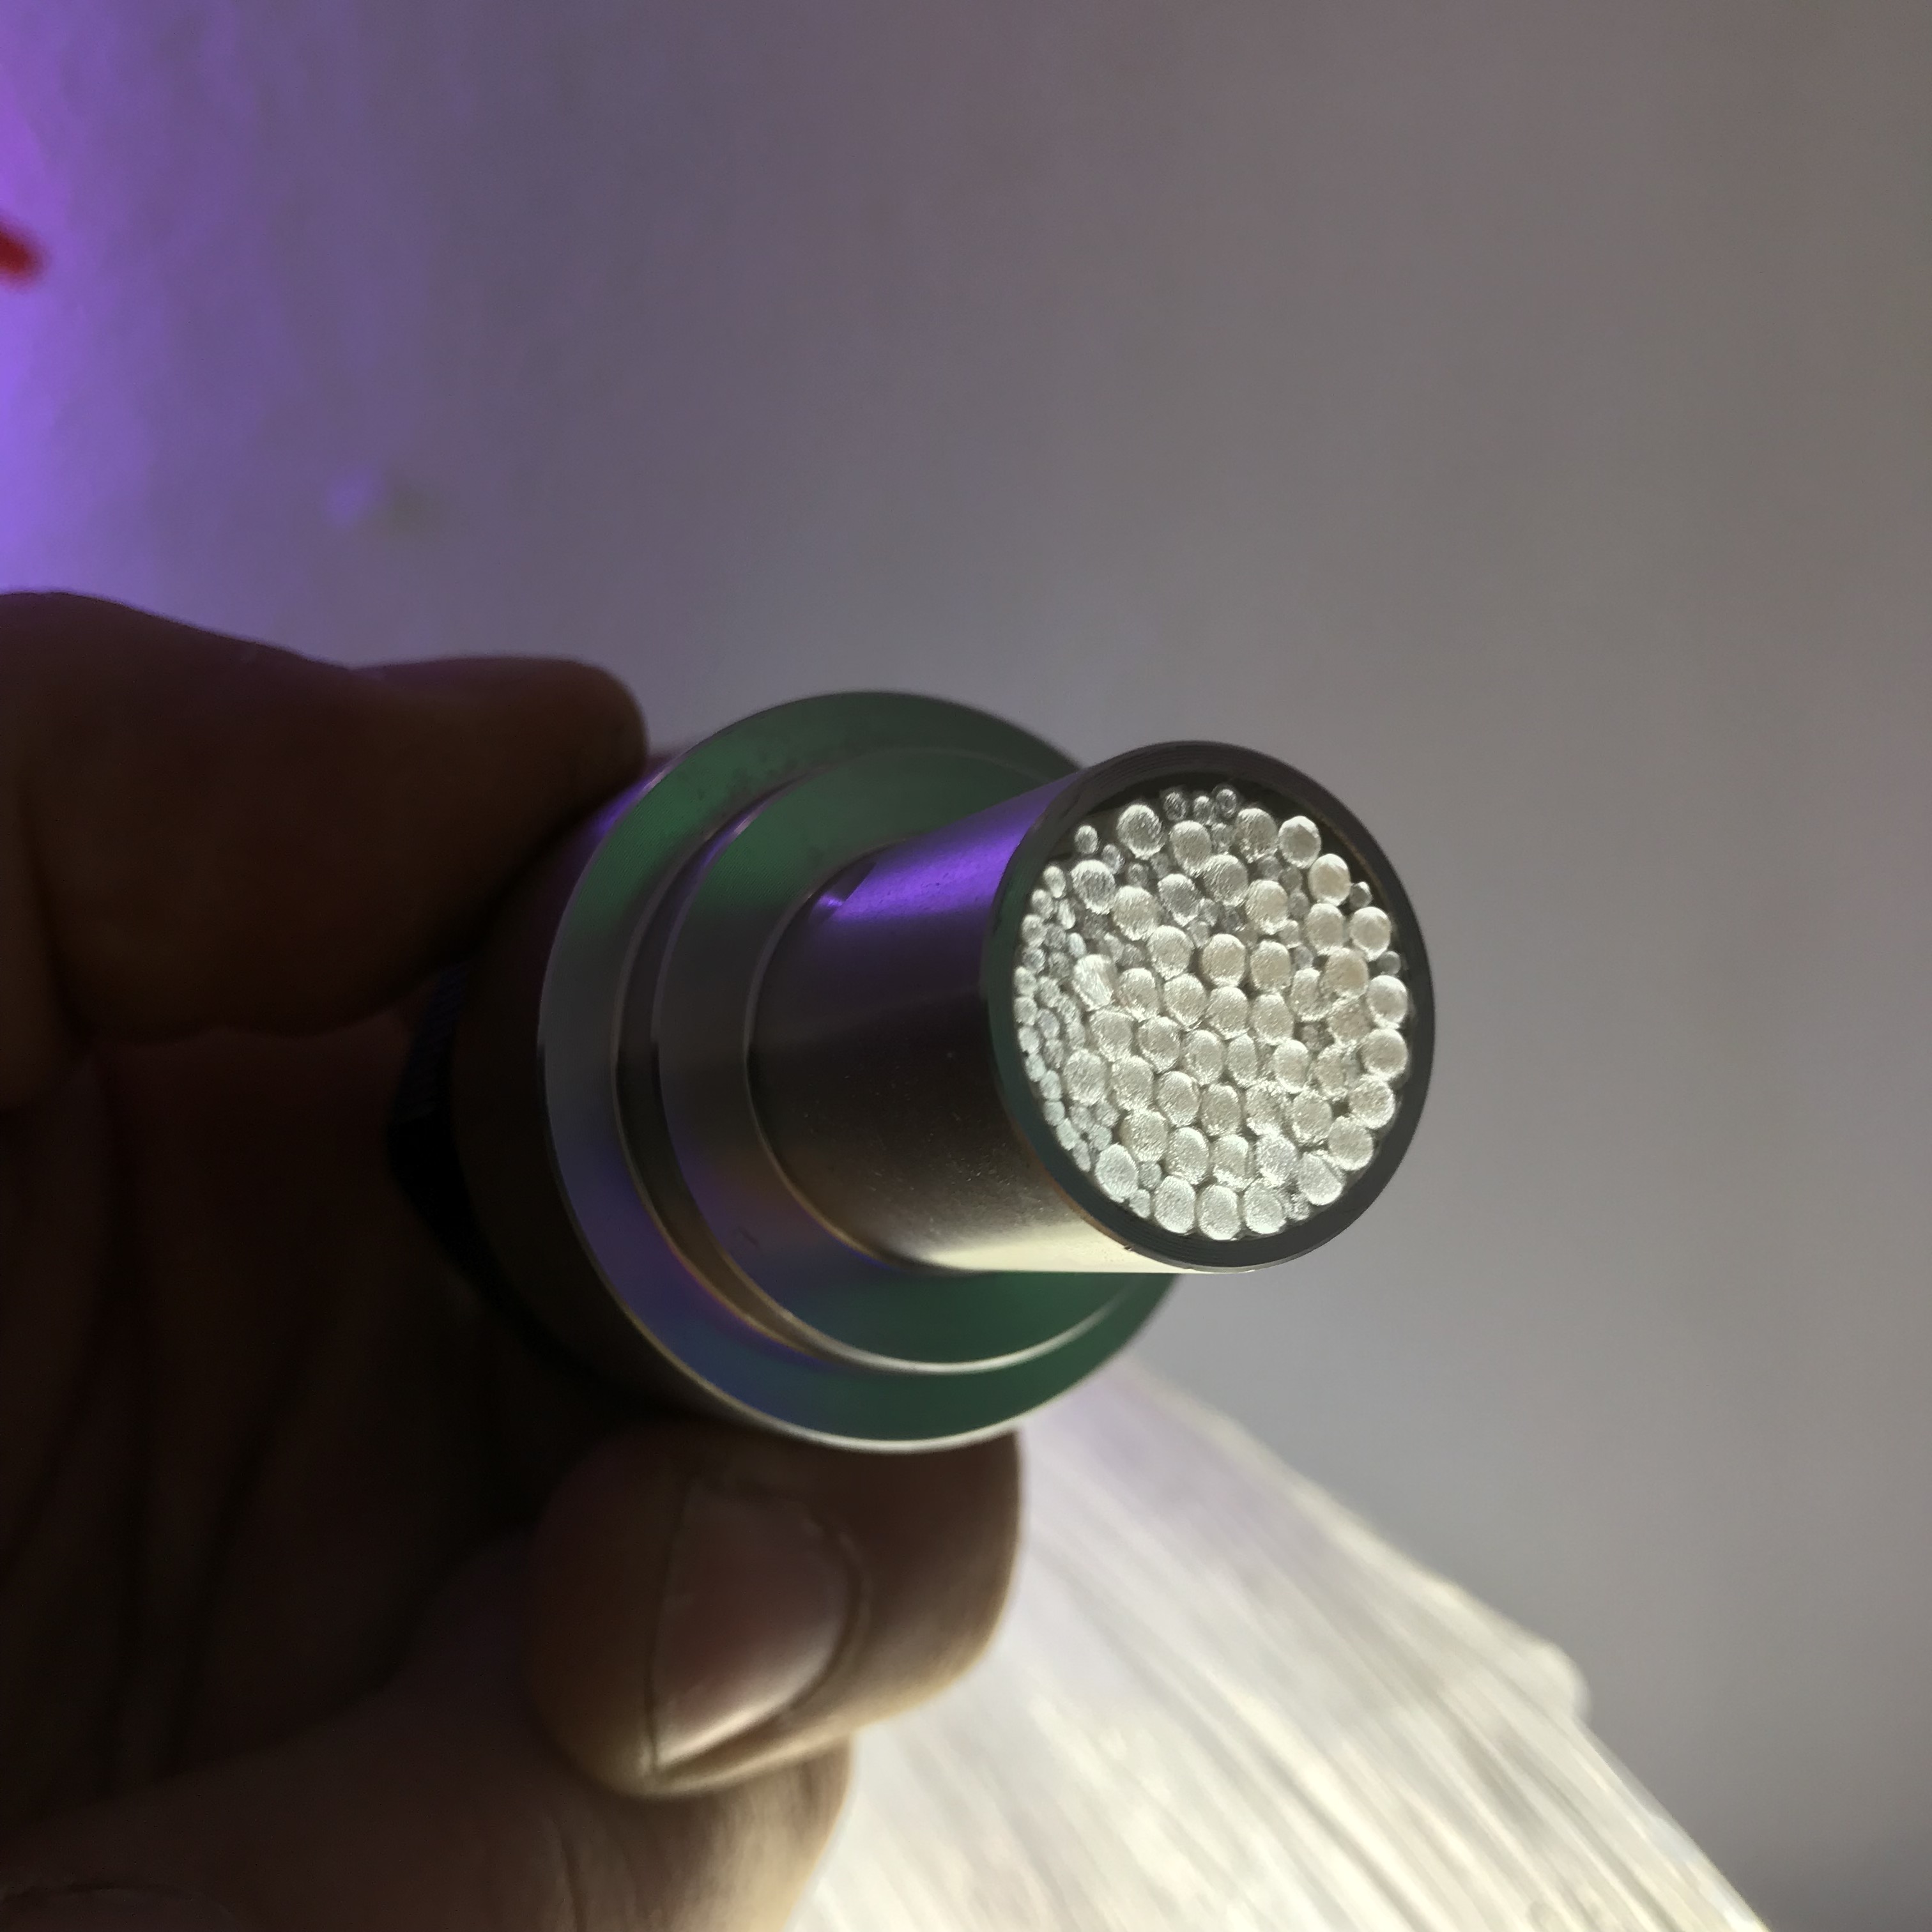
fiber optic, ferrule, fiber head, star ceiling, purple, violet, finger, hand, silver, photography, circle, fashion accessory, metal